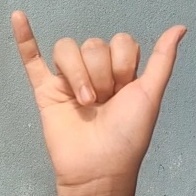
ASL sign: Y